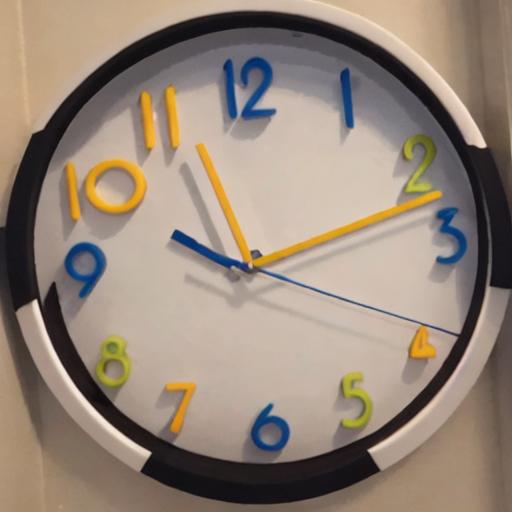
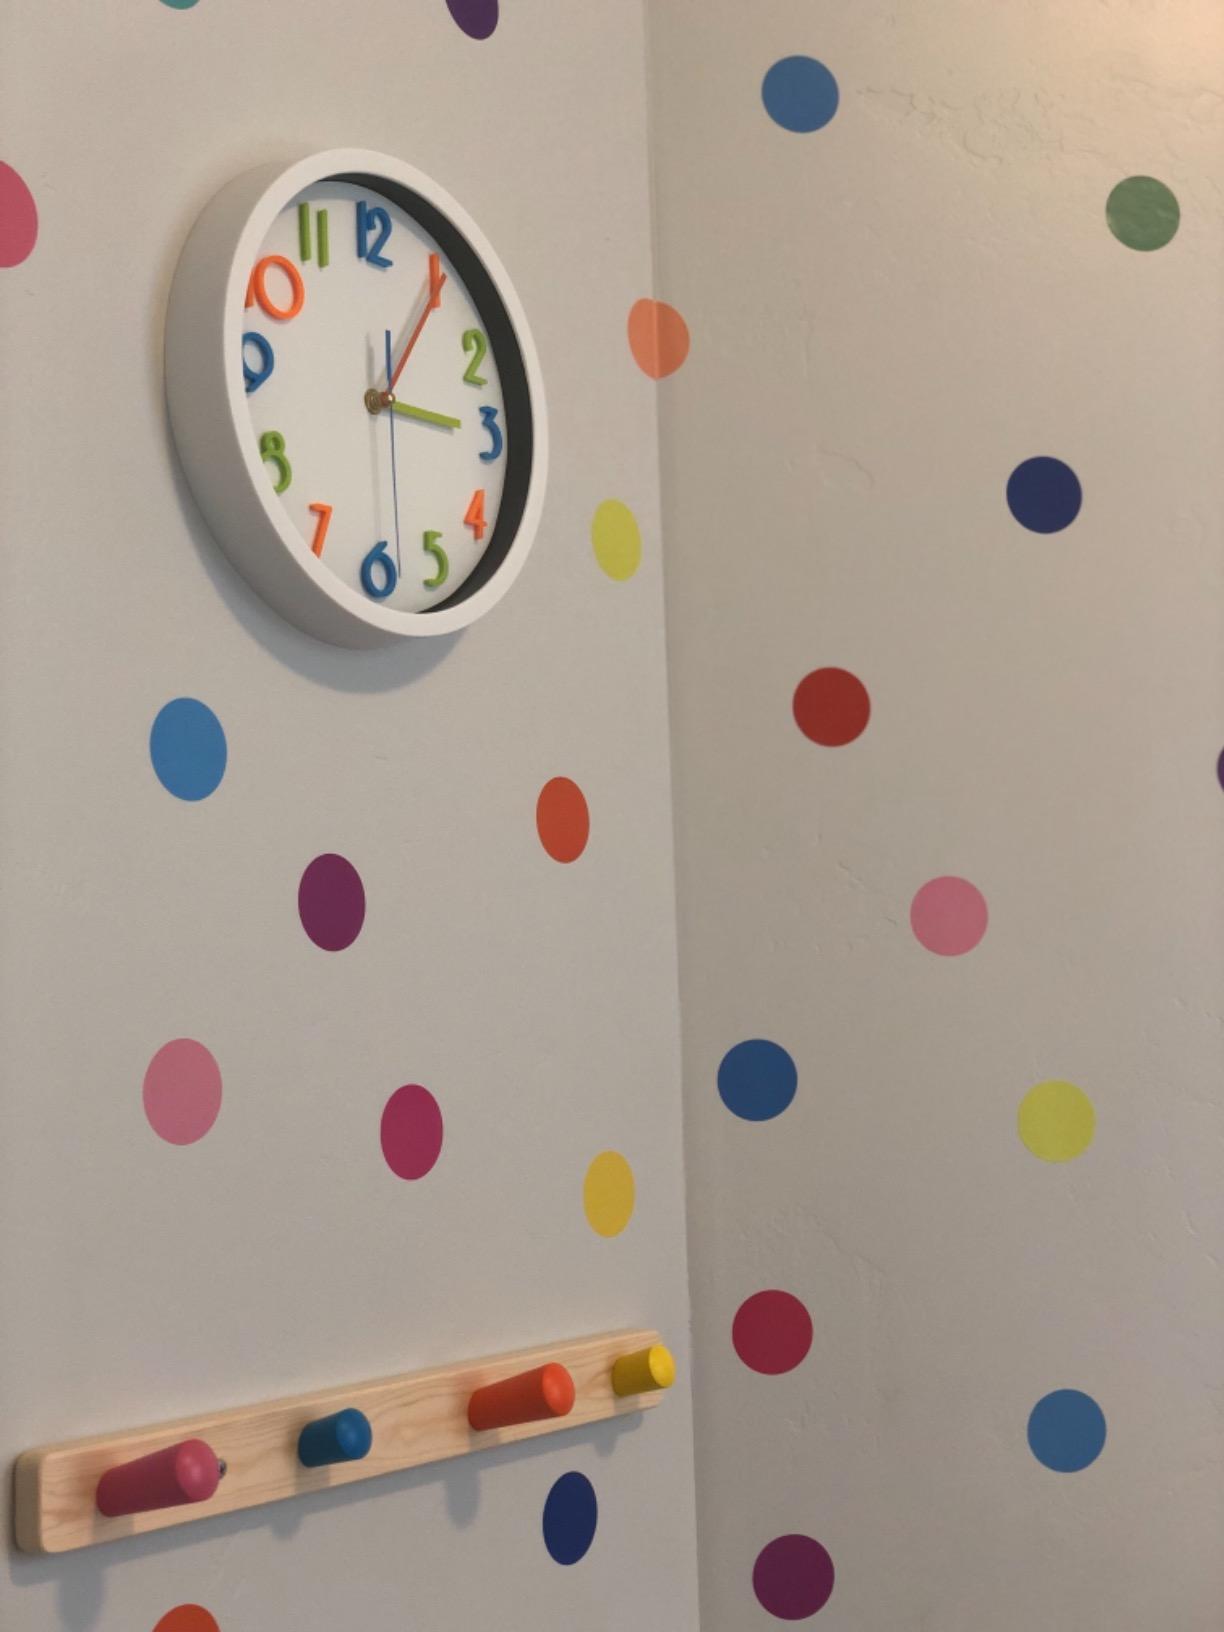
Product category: clock
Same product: no